Our Children's Trust

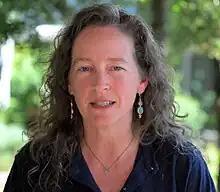
Julia Olson, founder, in 2023

Our Children's Trust was founded by attorney in to help formulate legal cases under the public trust doctrine and state and federal constitutions. Olson established the non-profit with advice and assistance from Mary Christina Wood, director of the Environmental and Natural Resources Law Program at the University of Oregon, who created the concept of "Atmospheric Trust Litigation" to take legal action to hold governments accountable for their role in causing climate change. Part of Our Children's Trust's inspiration was from Antonio Oposa's work in the Philippines. The law firm exclusively represents children in constitutional lawsuits to hold government entities accountable for actions causing and worsening climate change.